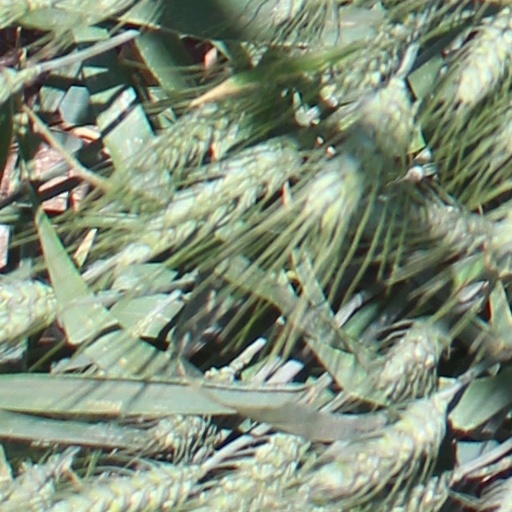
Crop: wheat